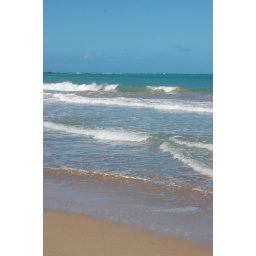
Taken on the beach in San Juan. The sky and sea are an amazing colour